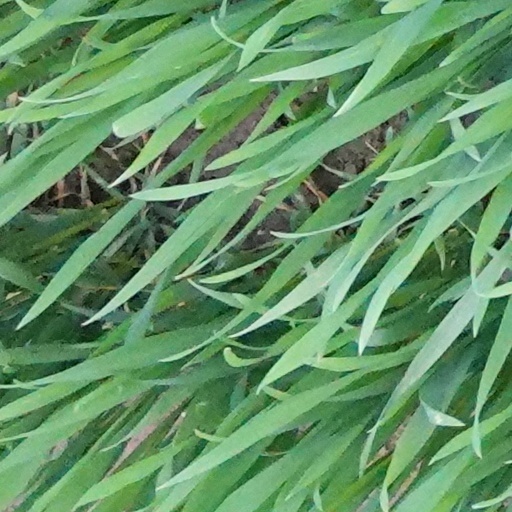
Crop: wheat